Chen Aisen

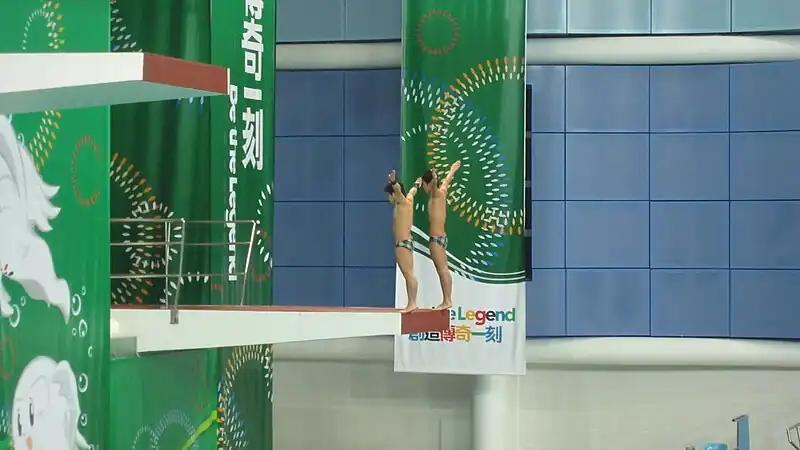
Chen Aisen and Zhang Yanquan at the 2009 East Asian Games

In 2009, Chen won a gold medal in the men's 10m synchronized event at the East Asian Games with his partner Zhang Yanquan. Chen was just 14. In the next several years, Chen competed in the FINA Diving Grand Prix competitions and won an assortment of medals. In 2014, Chen and Zhang won the 10m synchro event at the Asian Championships.